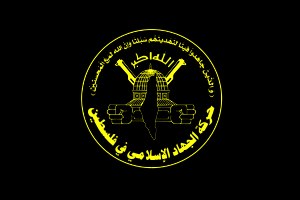
Islamisk Jihad
Islamisk Jihads flag
Islamisk Jihad er en palæstinensisk organisation, som er betegnet som terrorgruppe af USA, EU, Storbritannien, Japan, Canada, Australia og Israel. Deres officielle mål er at tilintetgøre Israel og erstatte det med en palæstinensisk islamisk stat.